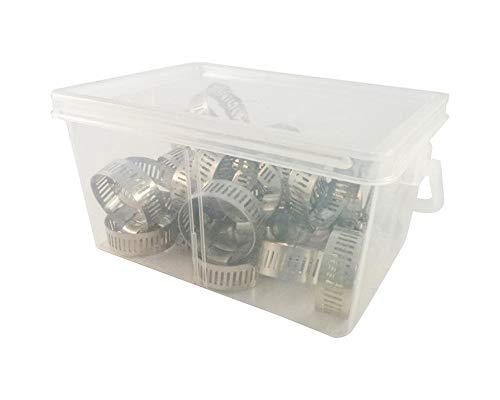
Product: Industro Stainless Steel Hose Clamps
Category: Home & Kitchen | Home Décor | Kids' Room Décor
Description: The clamp fits 1/2" to 1-1/4" Dia hoses and is constructed from durable stainless-steel.
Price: $16.83
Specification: ProductDimensions:1.5x0.6x1.5inches|ItemWeight:1.17pounds|ShippingWeight:1.17pounds(Viewshippingratesandpolicies)|Manufacturer:IndustroIntl|ASIN:B07M5LHVGV|Itemmodelnumber:191